Arndt Prune Dryer

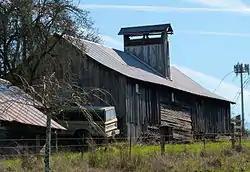
The Arndt Prune Dryer in 2015

The Arndt Prune Dryer is a specialized agricultural building in Ridgefield, Washington. Built about 1898, it is one of the last traditional farm-built prune dryer buildings in Washington, using a wood fire and natural draft to dry locally grown fruit. Prunes were a major crop in the Vancouver region, as the dried fruit could be shipped economically to markets without refrigeration or spoilage.